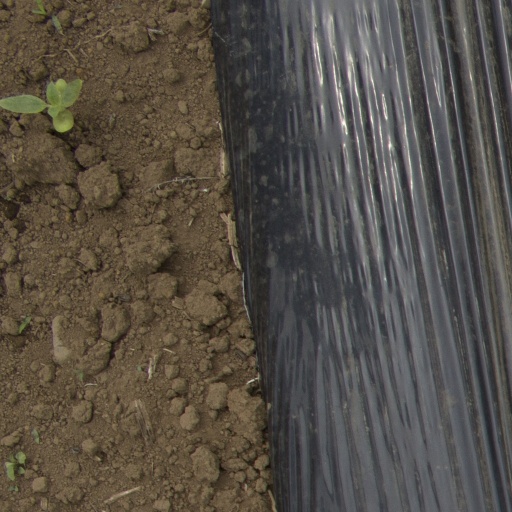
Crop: Jerusalem artichoke